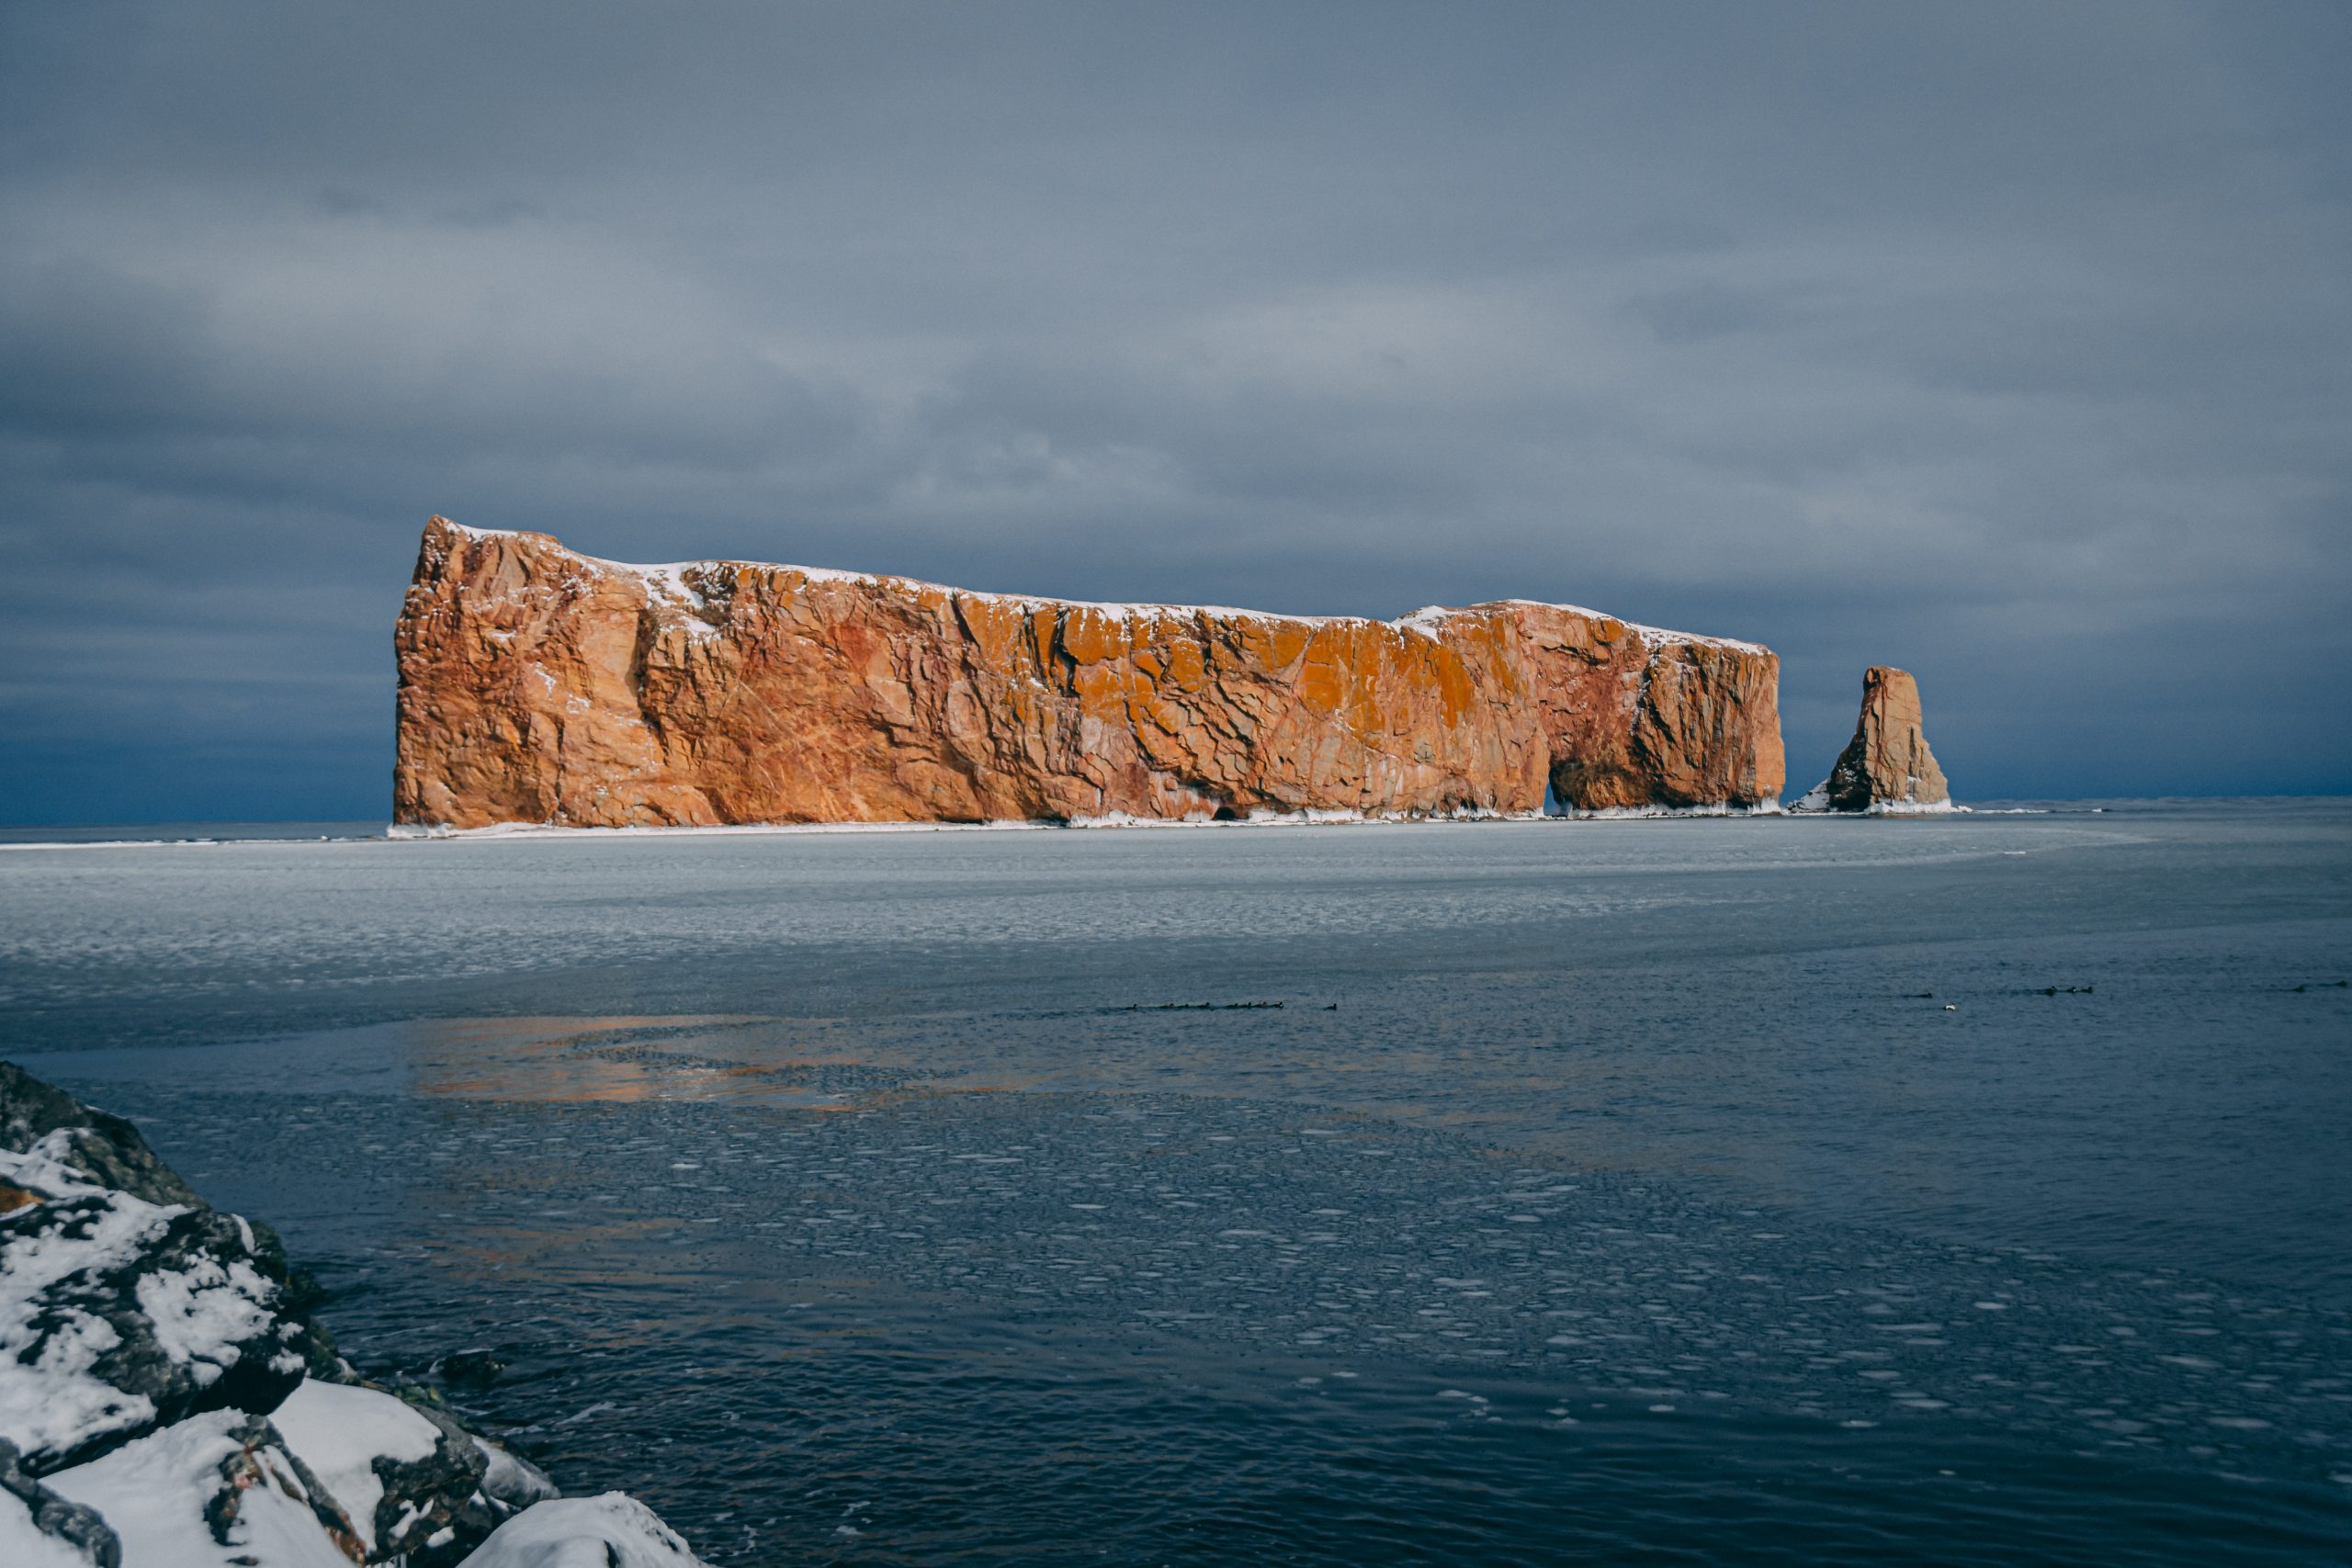
water, sky, cloud, azure, mountain, natural landscape, coastal and oceanic landforms, bedrock, watercourse, terrain, formation, landscape, horizon, headland, klippe, calm, outcrop, polar ice cap, shore, ice cap, geology, lake, wind wave, coast, cape, rock, island, sea ice, ocean, sound, wave, escarpment, arctic ocean, cliff, bay, promontory, skerry, inlet, iceberg, evening, tourism, arctic, reflection, batholith